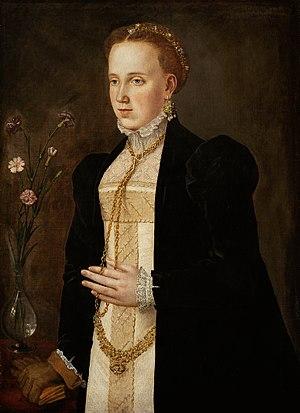
La famille Welser est une famille patricienne de marchands et de banquiers d'Augsbourg, Saint-Empire romain, qui domina la finance européenne à la fin du Moyen Âge et pendant la Renaissance. Au XVIᵉ siècle, ils se partagent avec les Fugger la domination du commerce et de la finance européenne, après que les Italiens, particulièrement les marchands et les banquiers vénitiens, ont été chassés des positions dominantes sur le marché européen du capital.